J. F. Roberts Octagonal Barn

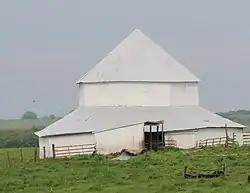
J. F. Roberts Octagonal Barn, May 2015

J. F. Roberts Octagonal Barn, also known as the Clark Octagonal Barn, is a historic octagon barn located near Rea, Andrew County, Missouri, United States. It was built about 1900, and is a two-story, octagonal wood-frame structure constructed of interior post and beam framing. The central section is topped by an eight-sided hipped roof.